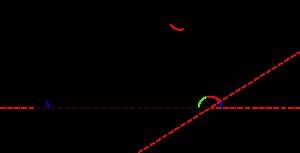
En géométrie euclidienne, la somme des angles d'un triangle est égale à l'angle plat, soit 180 degrés ou π radians. Ce résultat est connu et démontré par Euclide, dans ses Éléments.